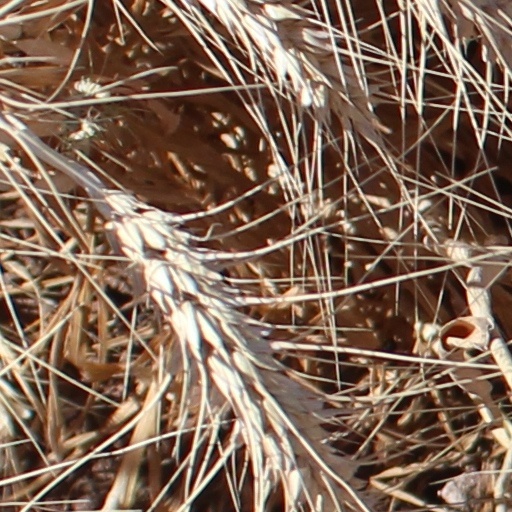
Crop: wheat